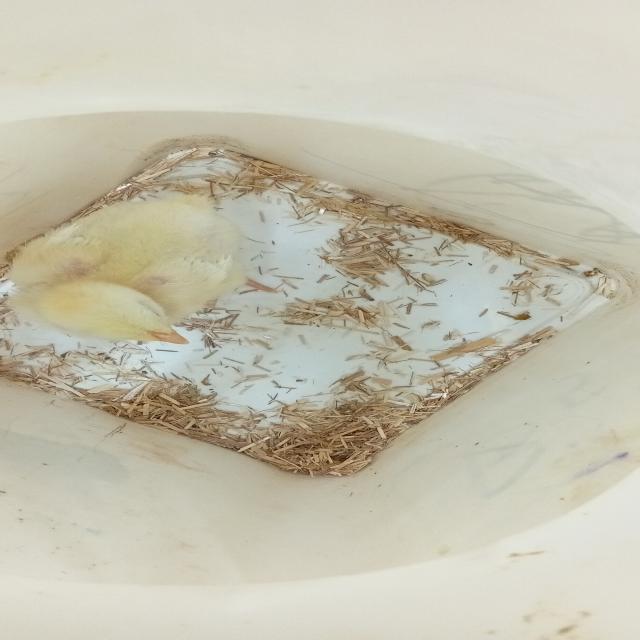
Weight: 193 g